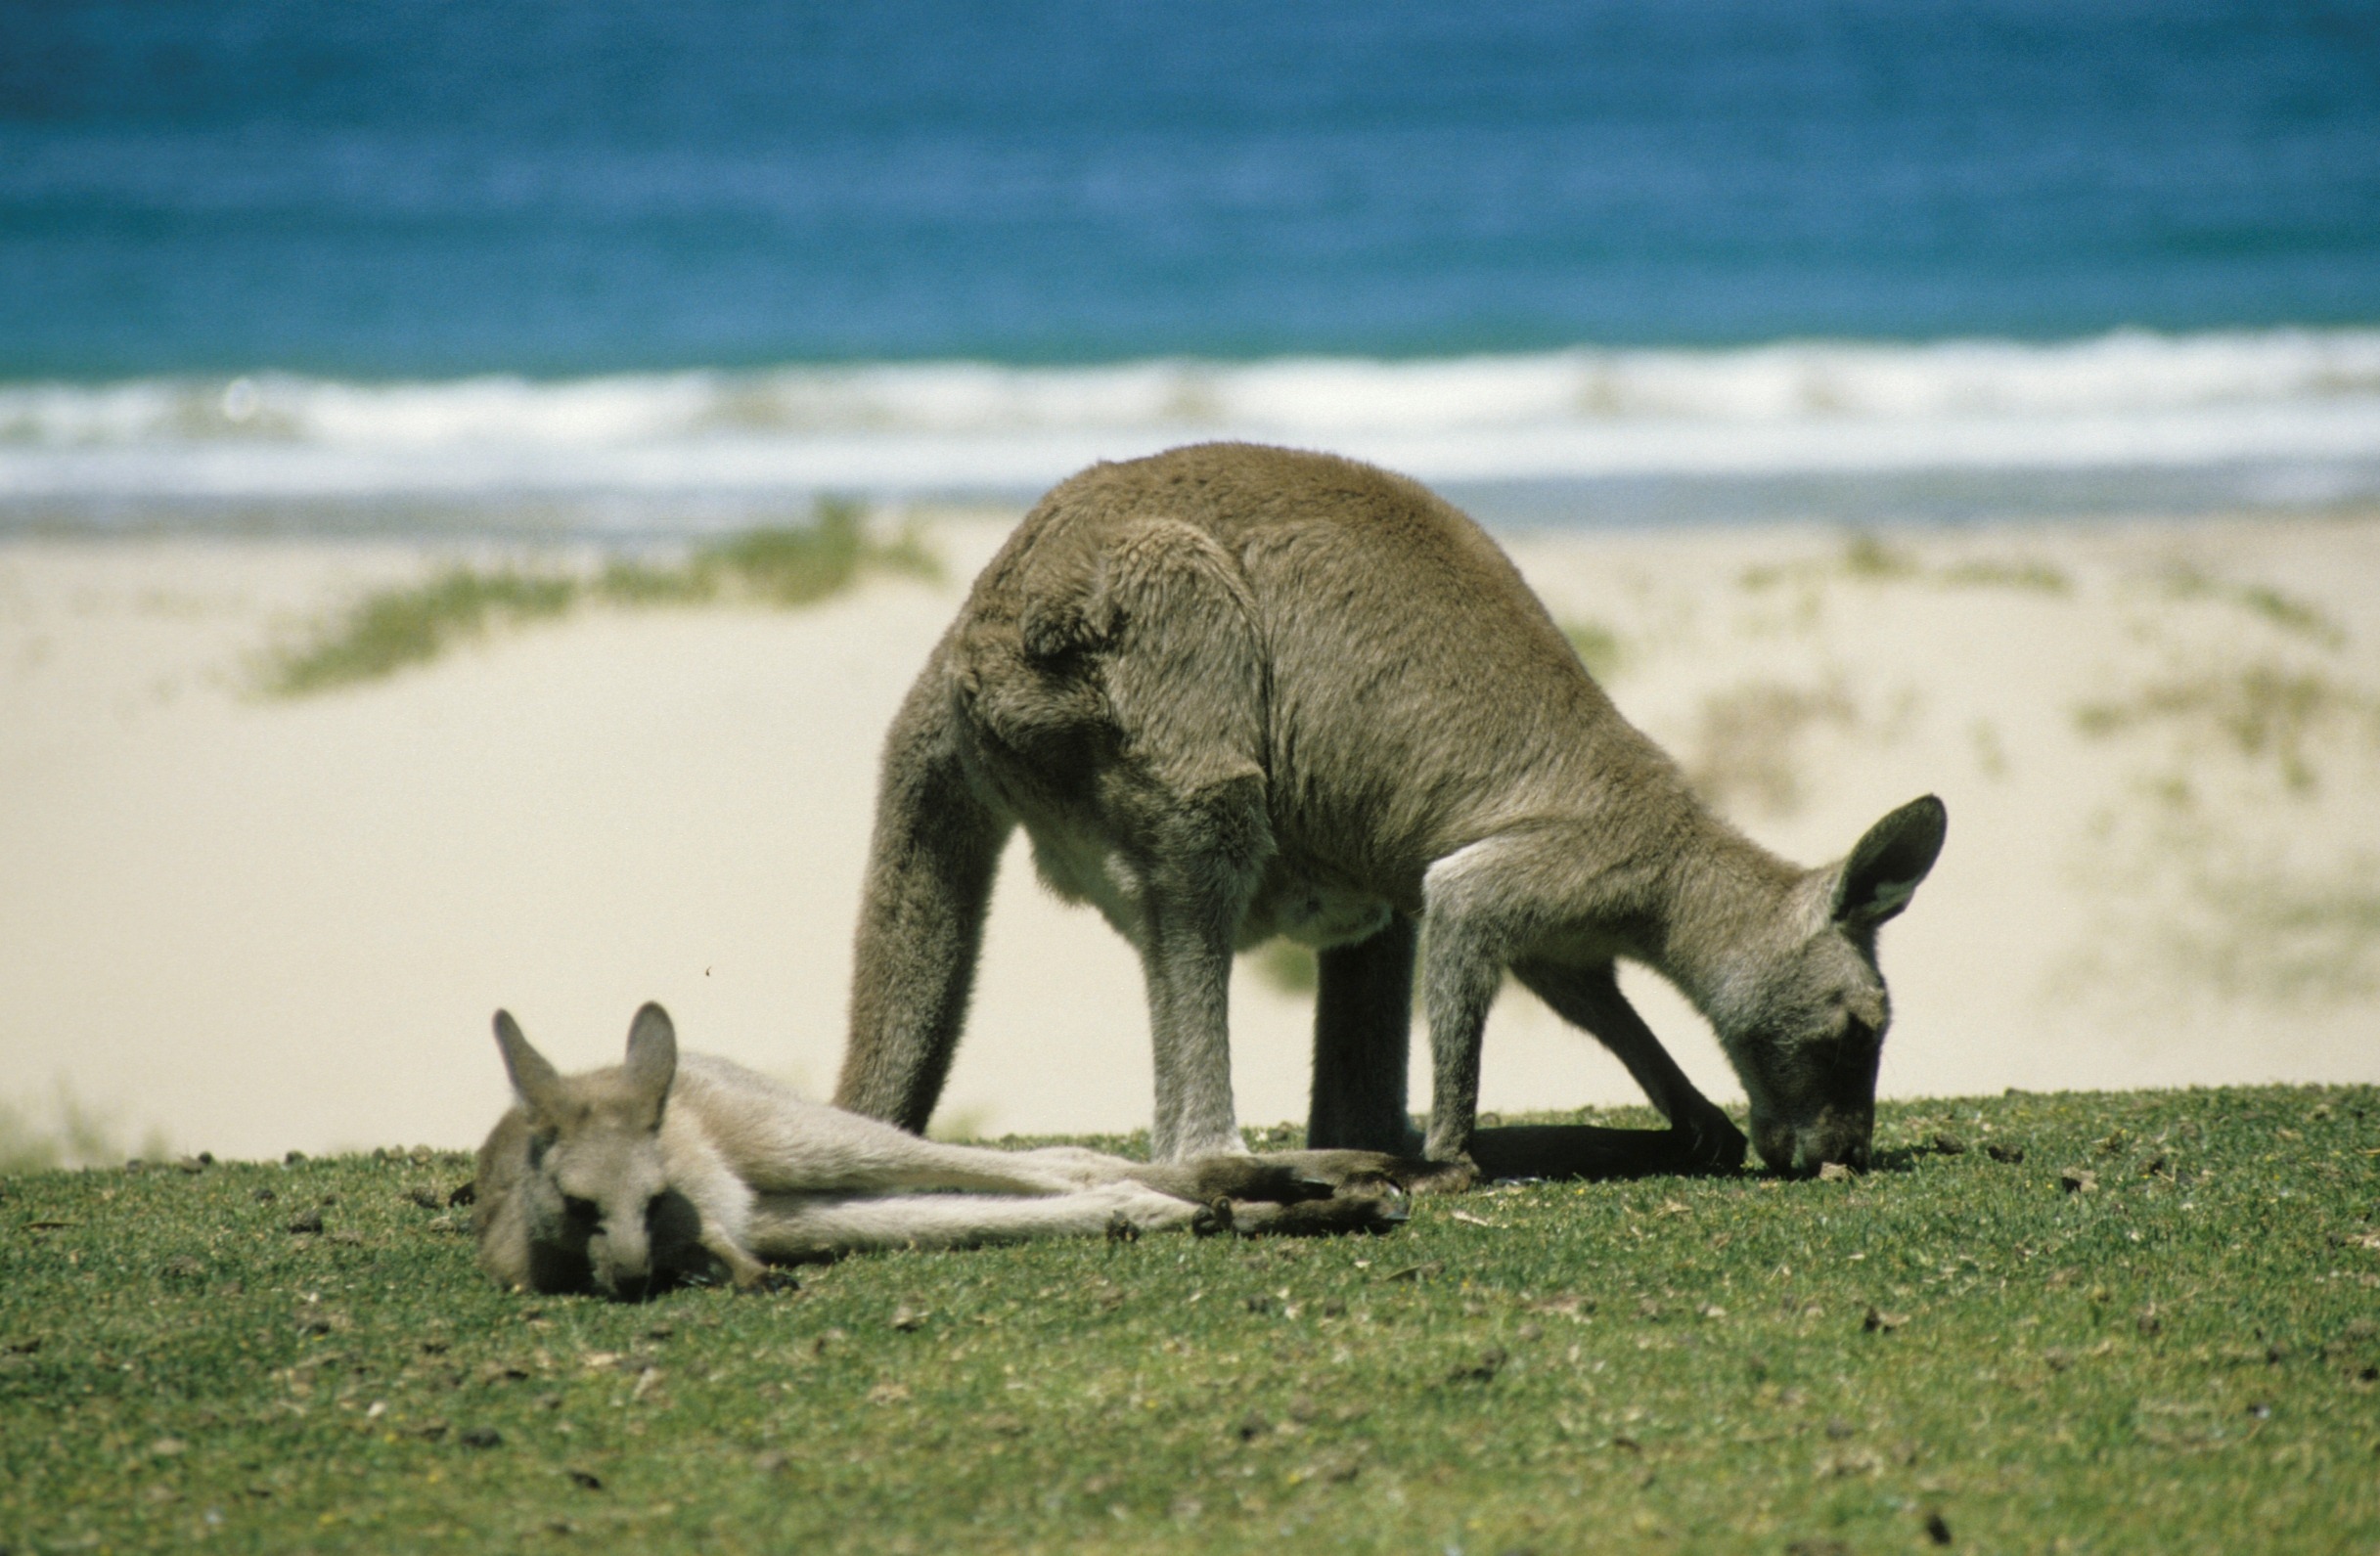
animal, wildlife, cat, mammal, fauna, kangaroo, wallaby, australia, animals, marsupial, animal world, macropodidae, wallabies